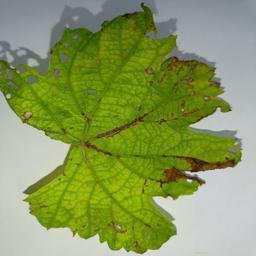
Label: Bacterial Leaf Spot